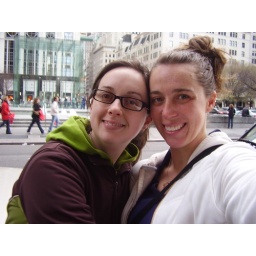
Around the 59th street area, can just see the APPLE glass building in the background. Manhattan - NYC 2008